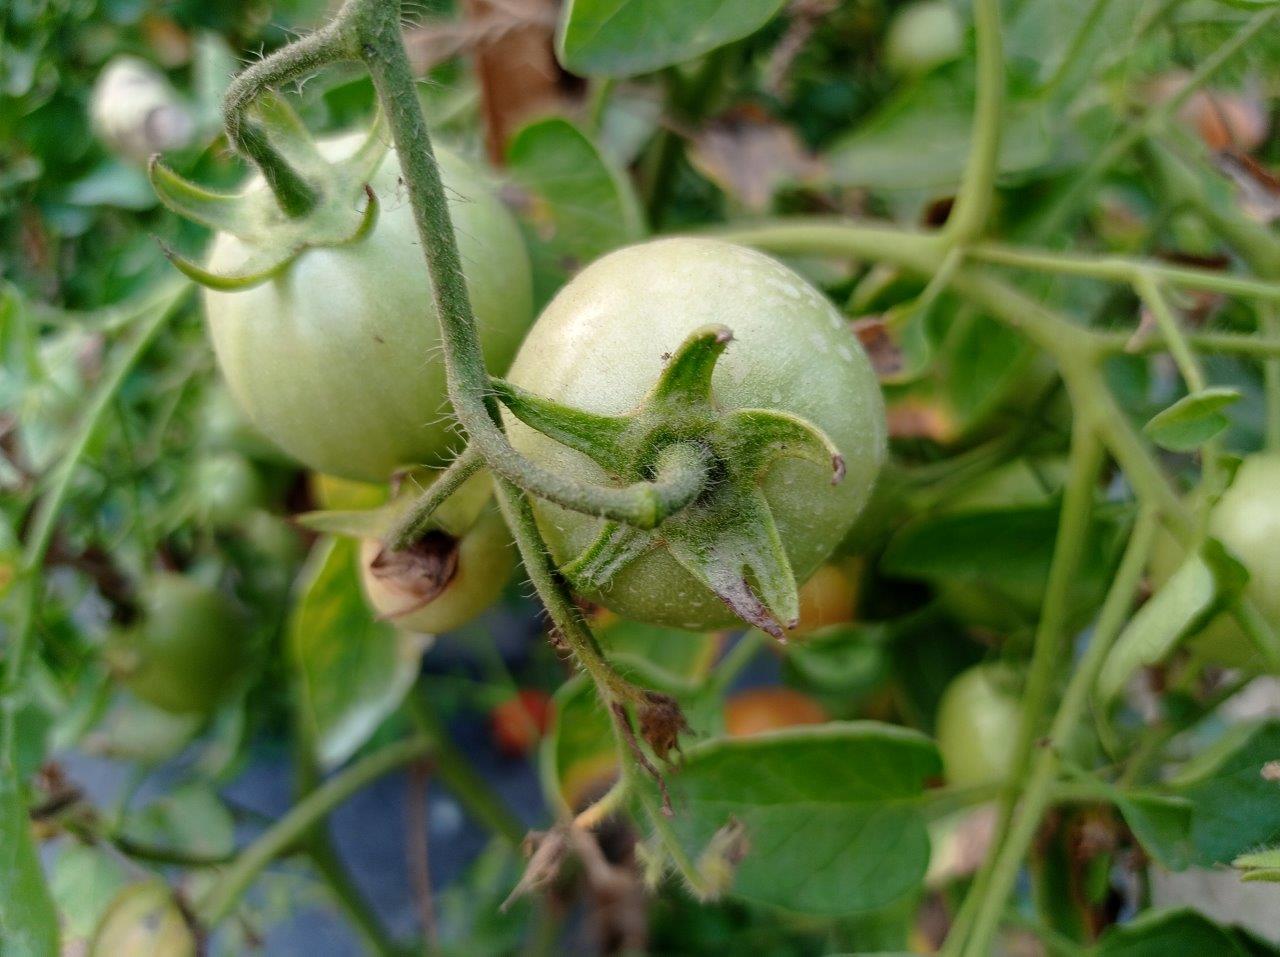
Maturity: Immature